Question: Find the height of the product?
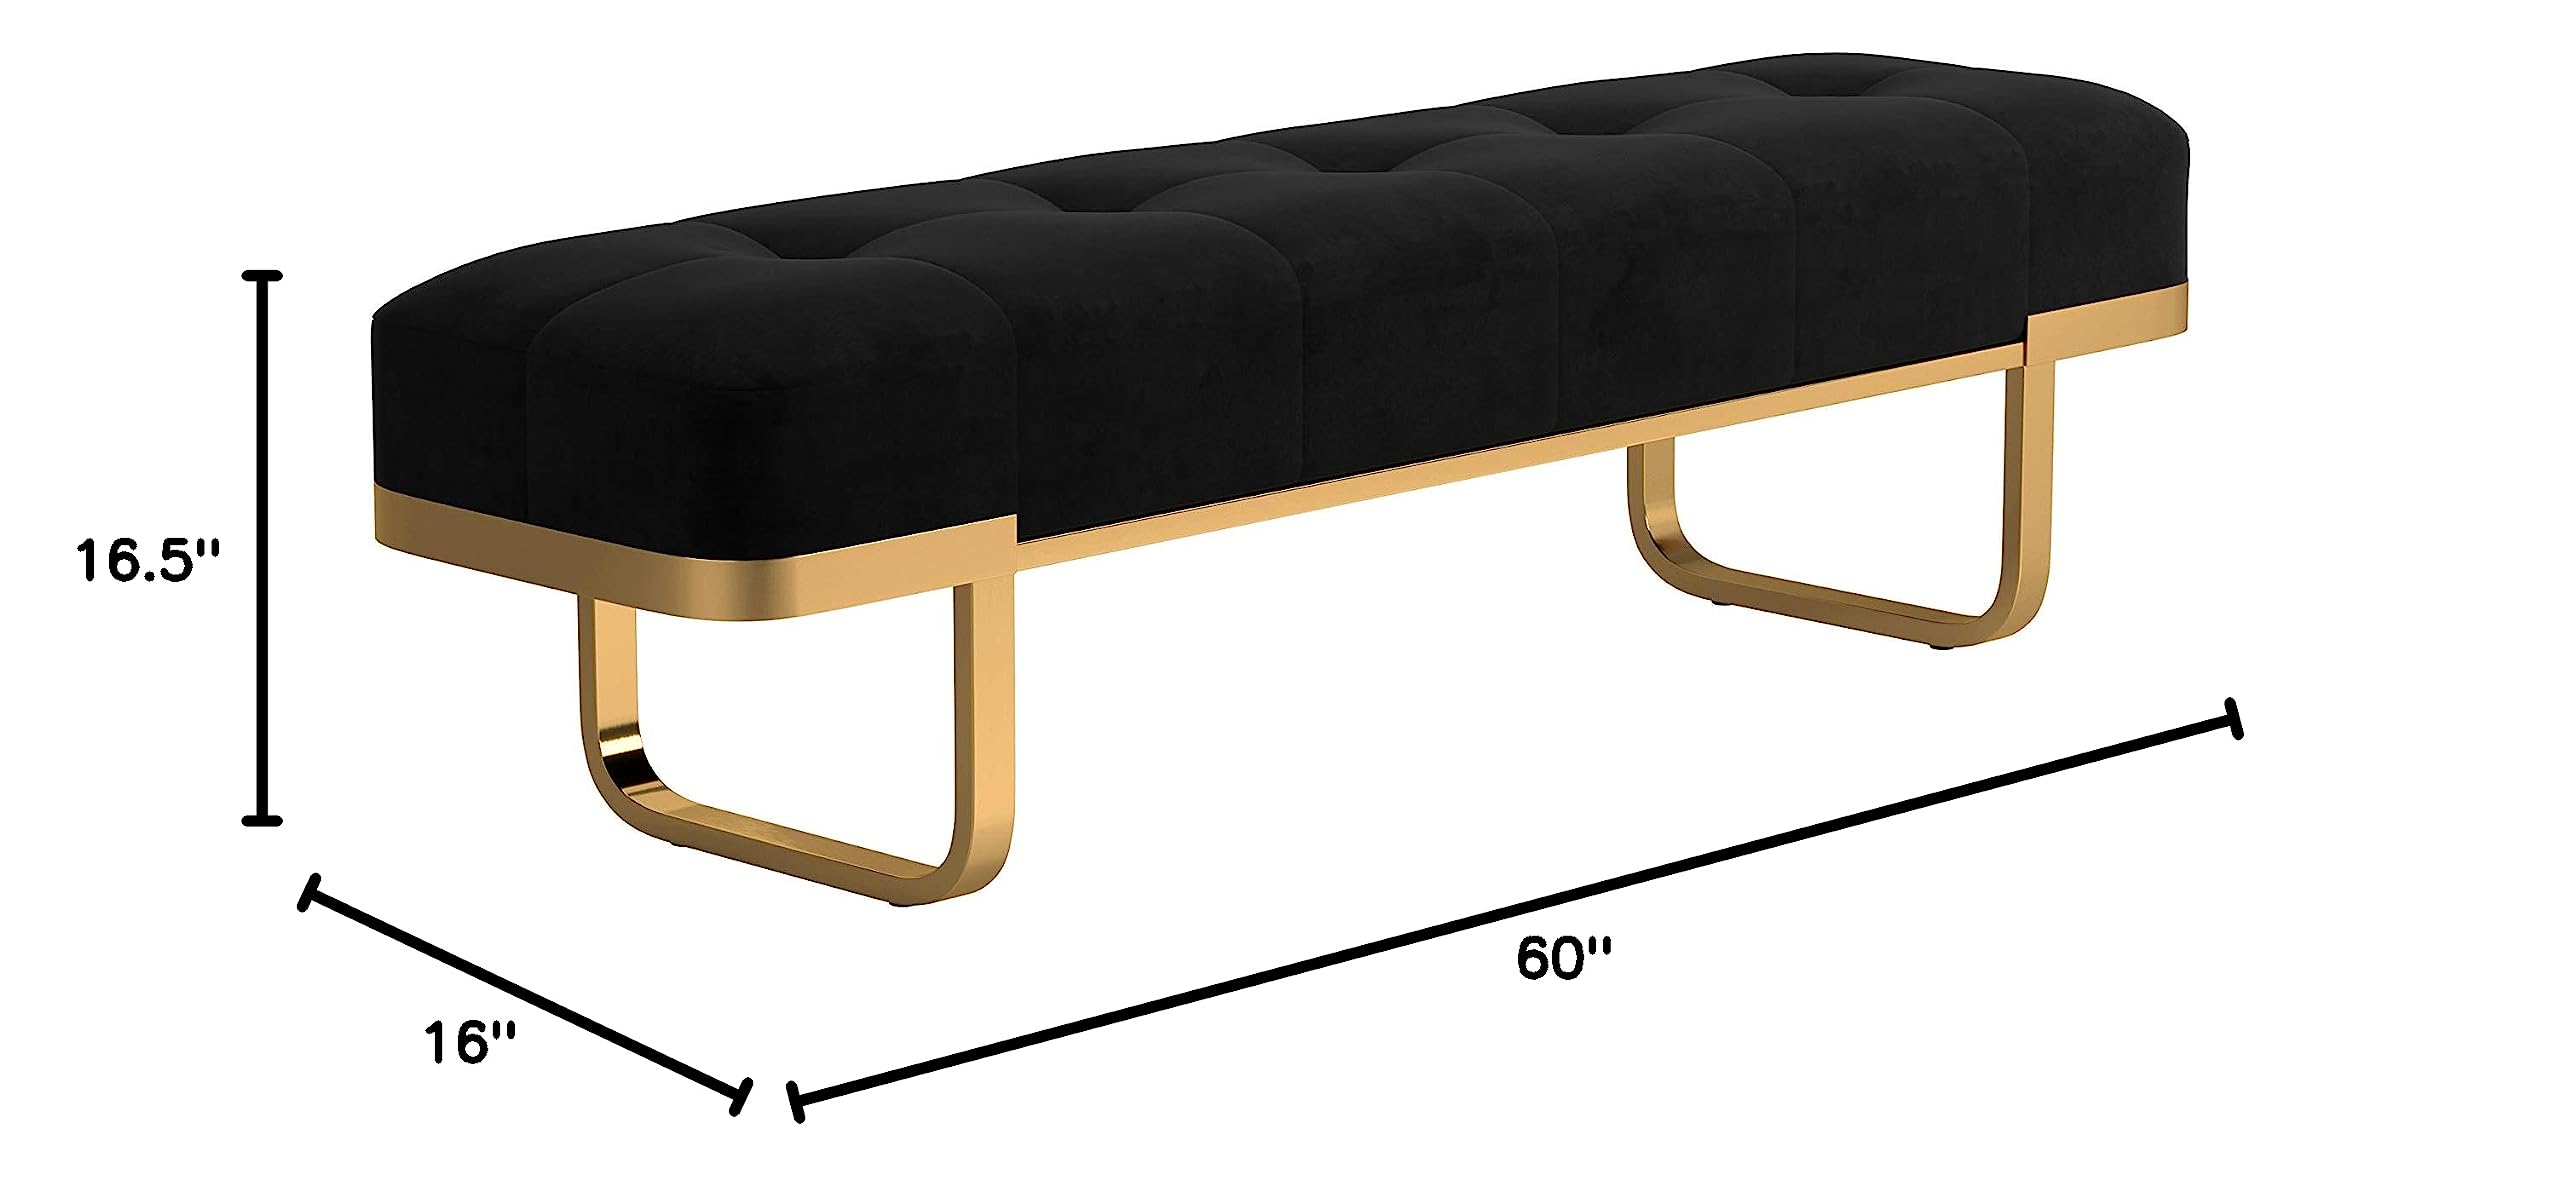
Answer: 16.5 inch